Herd Leader

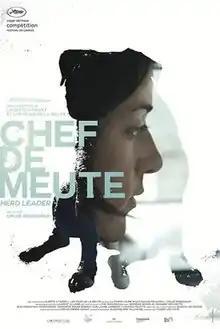
Film poster

Herd Leader is a Canadian short drama film, directed by Chloé Robichaud and released in 2012. The film stars Ève Duranceau as Clara, a shy woman who must build confidence in herself when she inherits her late aunt's dog and has to learn how to train it.